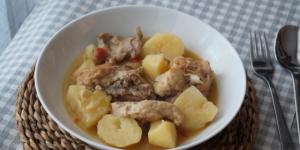
conejo guisado en olla express